Antikythera mechanism

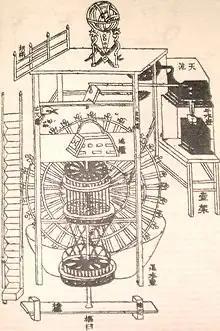
Su Song's Clock Tower

This evidence that the Antikythera mechanism was not unique adds support to the idea that there was an ancient Greek tradition of complex mechanical technology that was later, at least in part, transmitted to the Byzantine and Islamic worlds, where mechanical devices which were complex, albeit simpler than the Antikythera mechanism, were built during the Middle Ages. Fragments of a geared calendar attached to a sundial, from the fifth or sixth century Byzantine Empire, have been found; the calendar may have been used to assist in telling time. In the Islamic world, Banū Mūsā's "Kitab al-Hiyal", or "Book of Ingenious Devices", was commissioned by the Caliph of Baghdad in the early 9th century AD. This text described over a hundred mechanical devices, some of which may date back to ancient Greek texts preserved in monasteries. A geared calendar similar to the Byzantine device was described by the scientist al-Biruni around 1000, and a surviving 13th-century astrolabe also contains a similar clockwork device. It is possible that this medieval technology may have been transmitted to Europe and contributed to the development of mechanical clocks there.